Samia Fikri

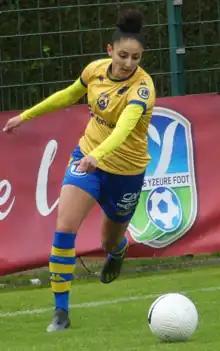
Fikri with Montauban in 2022

Samia Fikri (born 2 August 1999) is a footballer who plays as a midfielder for Seconde Ligue club Rodez. Born in France, she represents Morocco at international level.